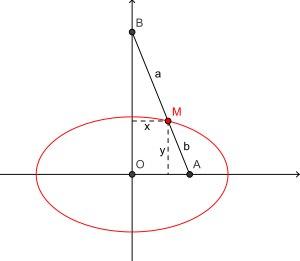
Un ellipsographe est un instrument mécanique permettant de tracer des ellipses d'un mouvement continu. Outre l'outil très simple qu'est la corde du jardinier, on distingue, parmi les ellipsographes, les systèmes articulés plans appelés trammels et les systèmes en dimension trois comme les compas. Nombreux sont les mathématiciens ayant donné leur nom à un ellipsographe exploitant une propriété particulière des ellipses.